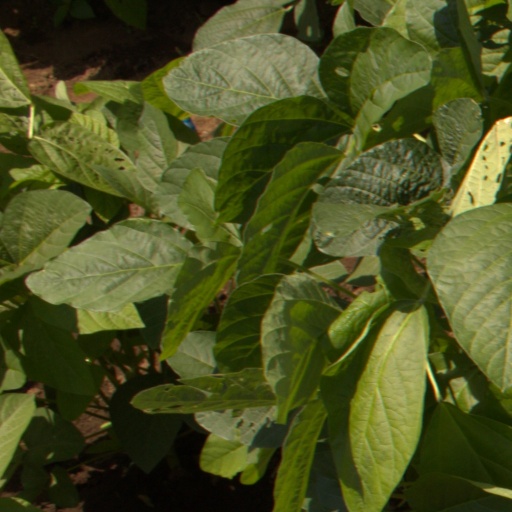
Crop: soybean